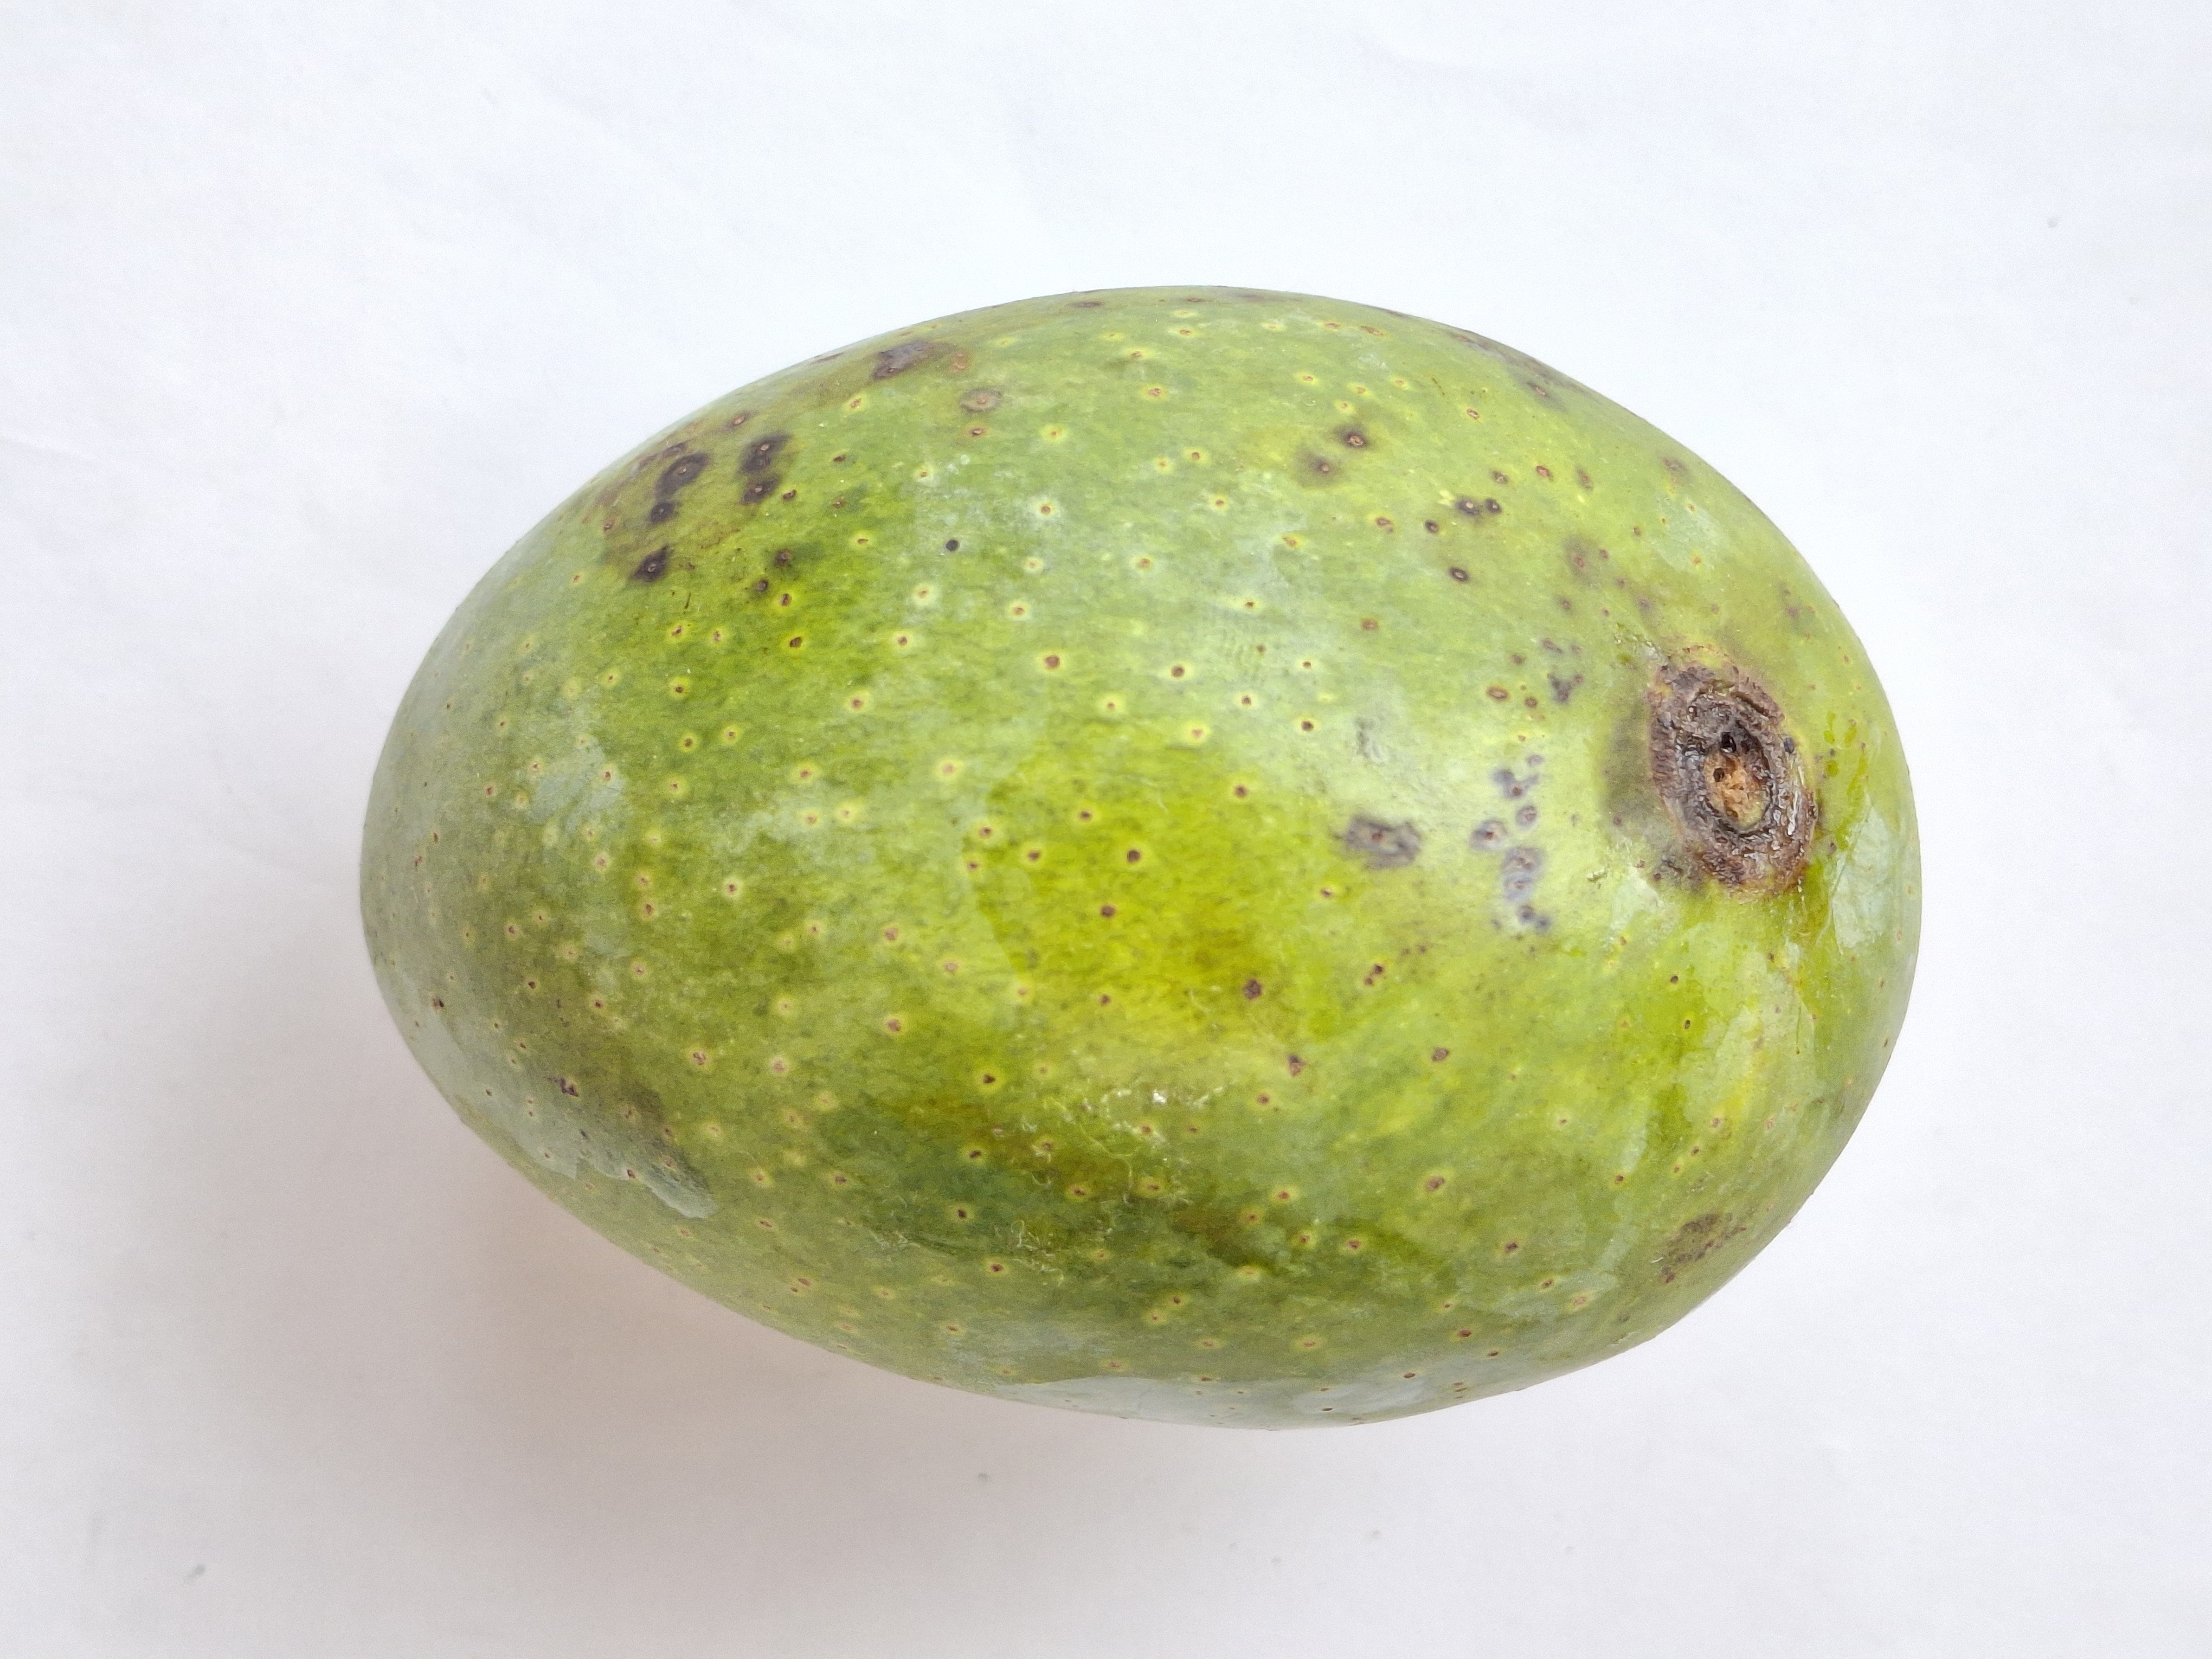
Mango variety: GopalBhog